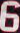
Number: 6